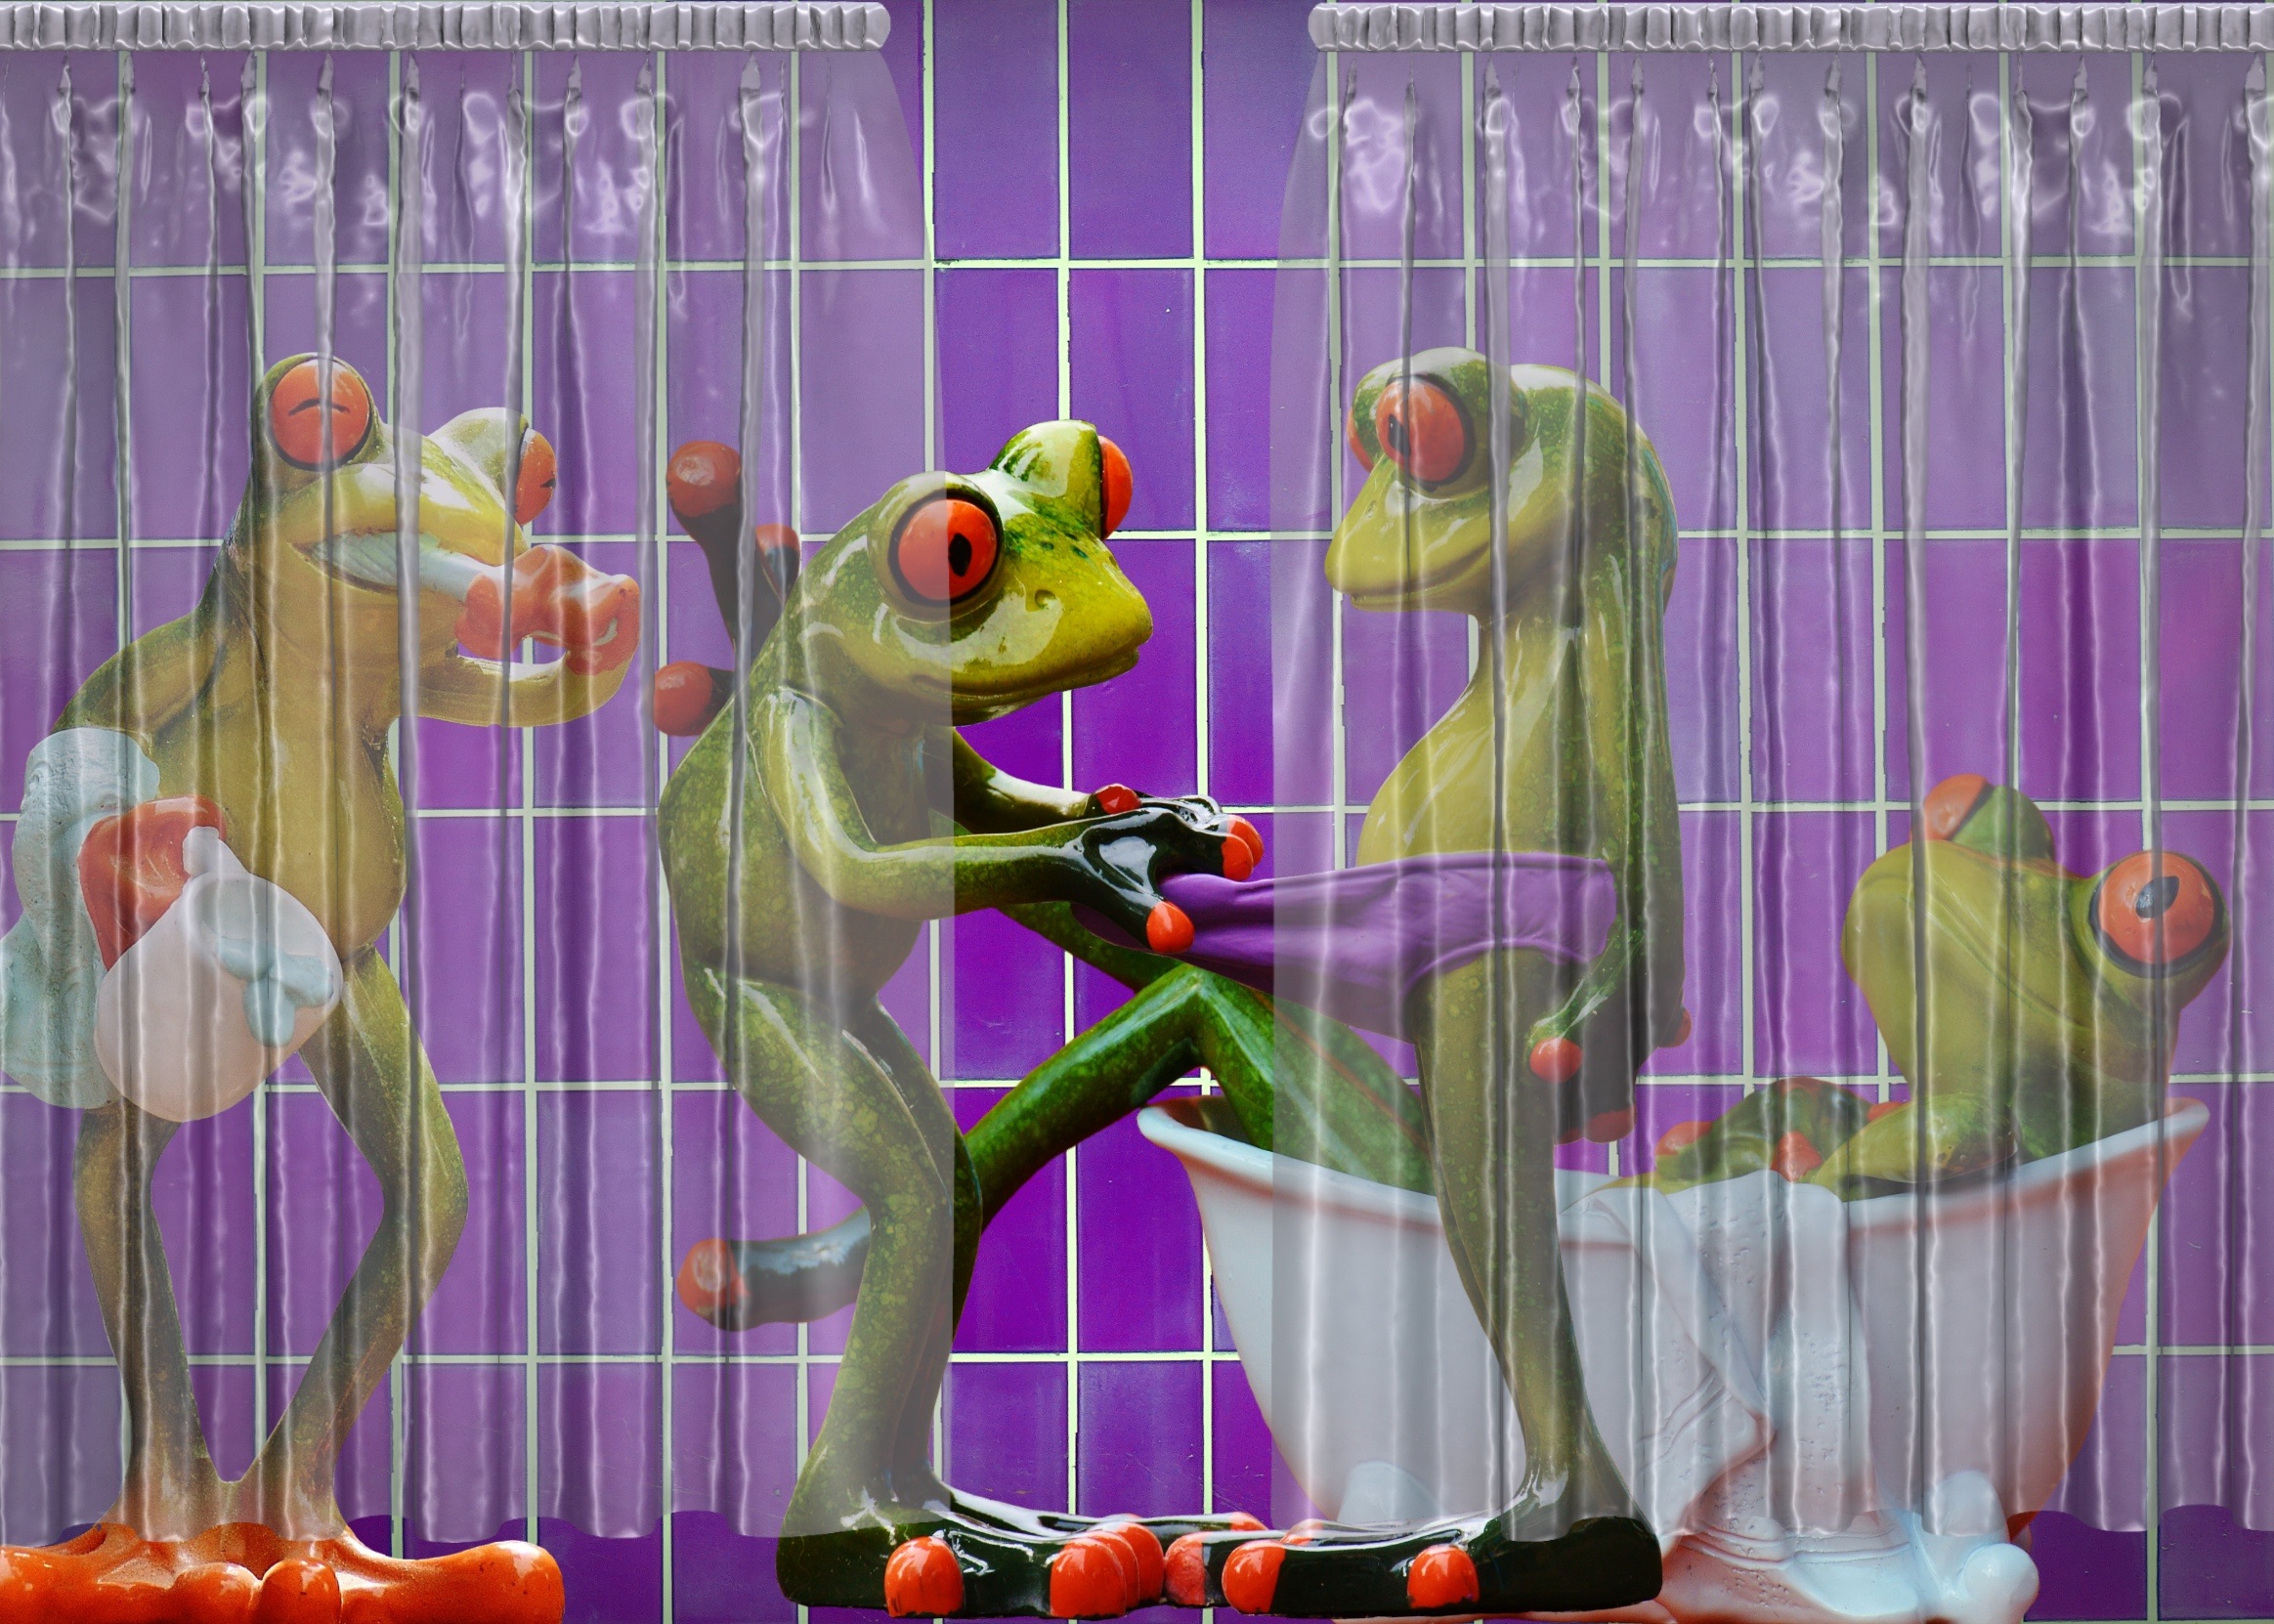
sweet, cute, swim, wash, frog, interior design, bathroom, fun, illustration, funny, bath, curious, frogs, screenshot, body care, brushing teeth